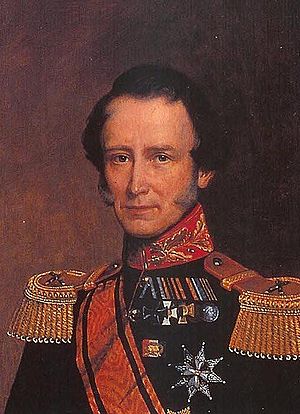
Frederik af Nederlandene
Frederik af Nederlandene var næstældste søn af kong Vilhelm 1. af Nederlandene og dennes hustru, Wilhelmine af Preussen. Han er tiptip-oldefar til Margrethe 2.